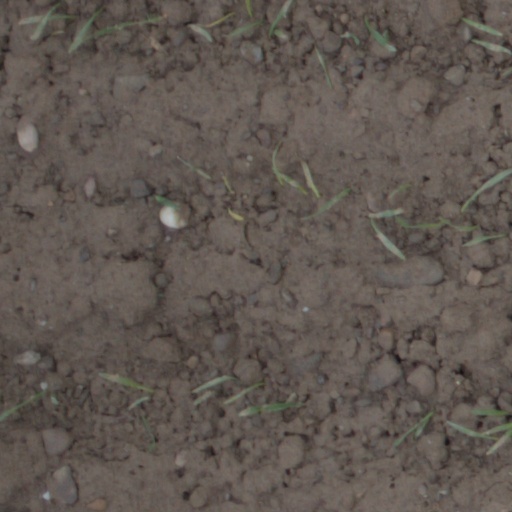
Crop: wheat